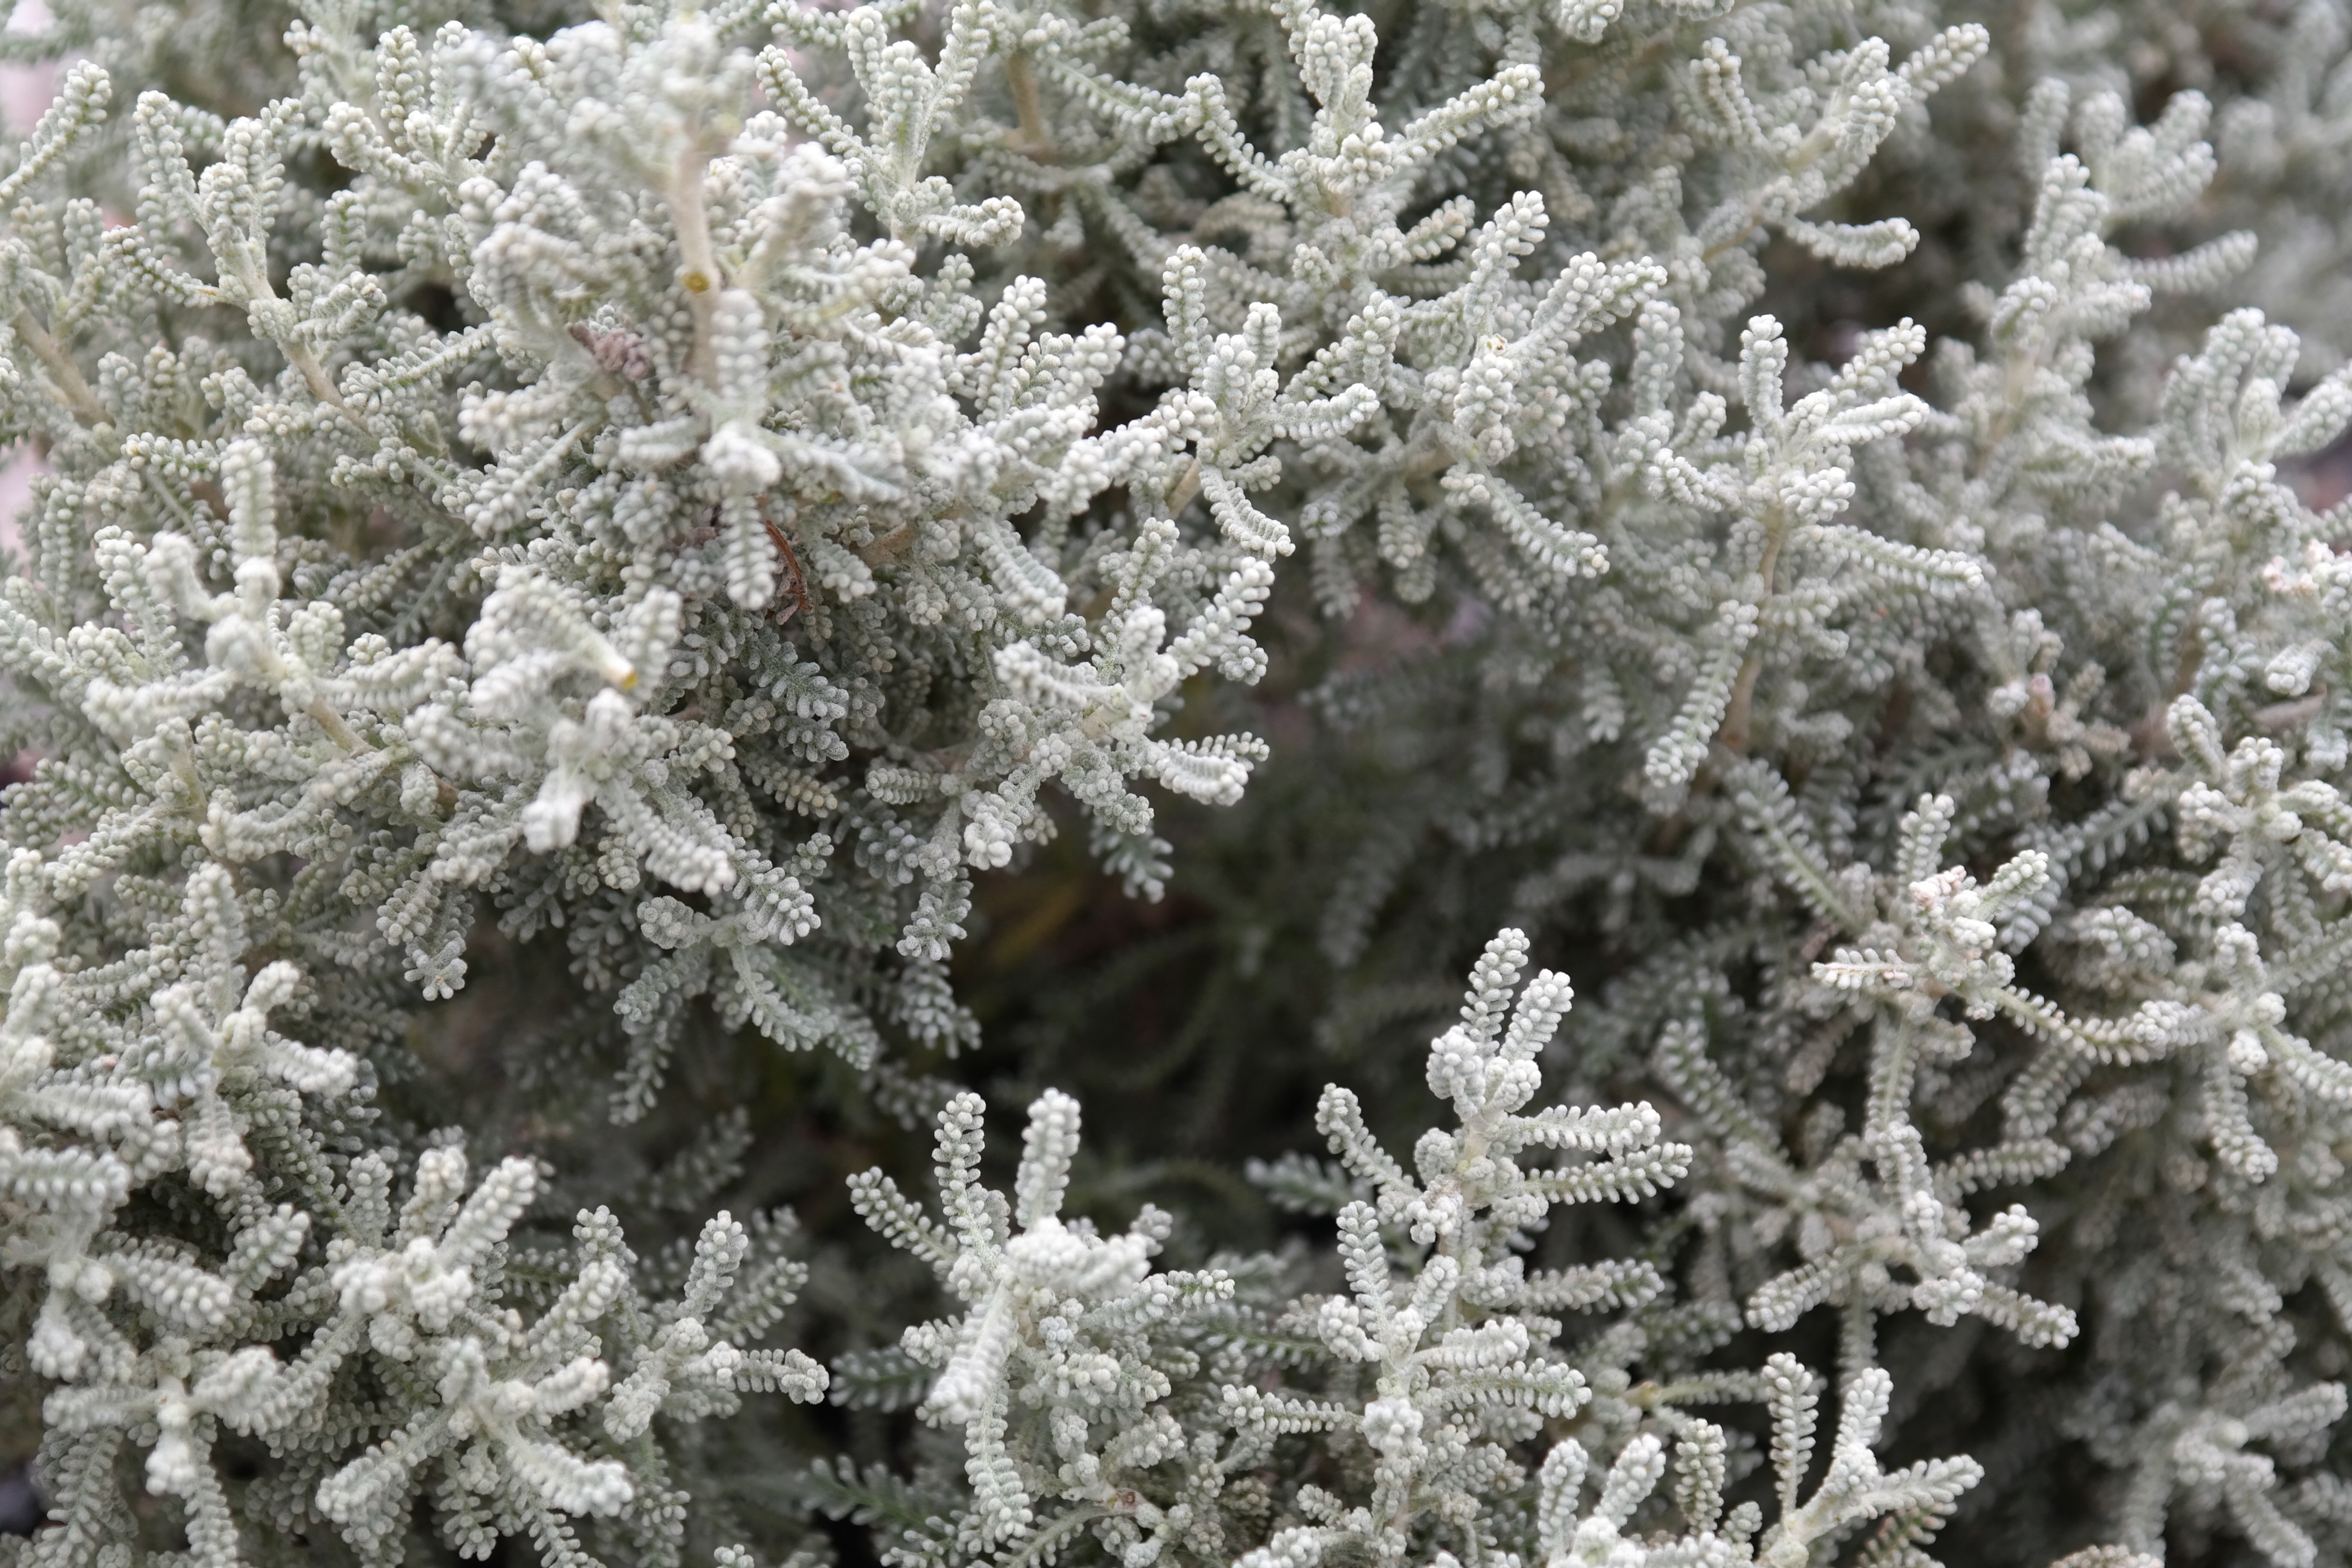
tree, branch, snow, winter, white, flower, frost, bush, weather, fir, season, twig, grey, spruce, asteraceae, aromatic, freezing, silvery, composites, medicinal plant, ornamental plant, scented plant, santolina, woody plant, dwarf shrub, white tomentose, chamaecyparissus, santolina chamaecyparissus, cabbage moth